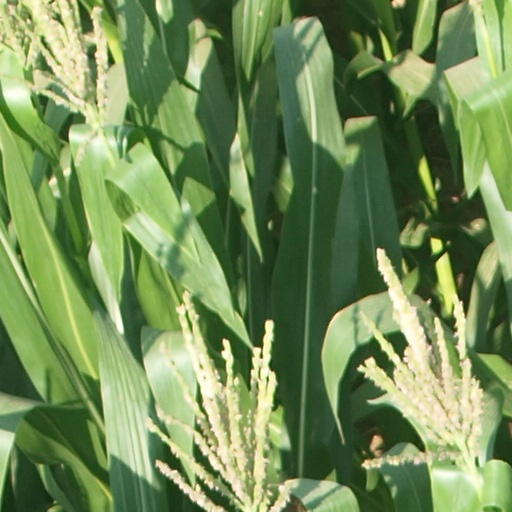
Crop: maize; corn